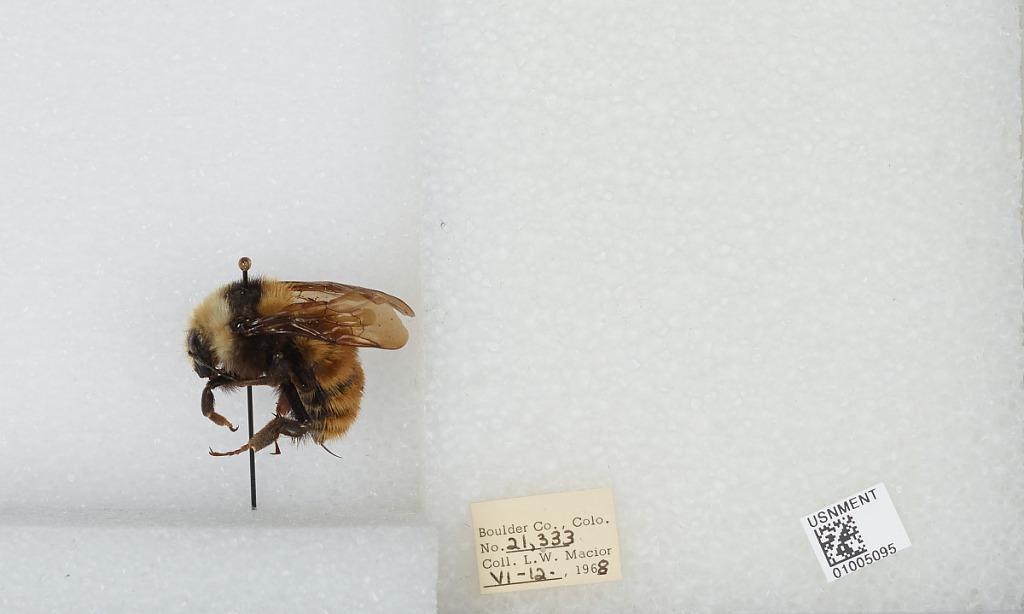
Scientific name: Bombus (Subterraneobombus) appositus Cresson
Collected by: L. Macior
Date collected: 1968-6-12
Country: United States
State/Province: Colorado
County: Boulder
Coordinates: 40.09, -105.36